Texas oil boom

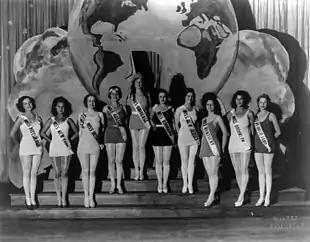
Winner and finalists of the 1930 Miss Universe contest in Galveston

One of the most significant developments in Texan government resulted from the creation of a state oil production tax in 1905. The revenue generated by the tax made funds available for development in the state without the need for income taxes and similar revenue mechanisms adopted in other states. In 1919, tax revenue from oil production surpassed $1 million ($ in today's terms) and in 1929 it reached $6 million ($ in today's terms). By 1940, the oil and gas industry accounted for approximately half of all taxes paid in the state.